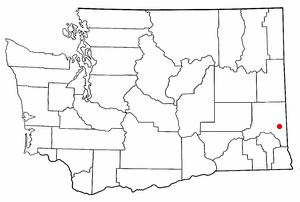
Pullman
Pullmanns placering i Washington.
Pullman er en by i delstaten Washington i den nordvestlige del af USA. Pullman har 27.030 indbyggere.